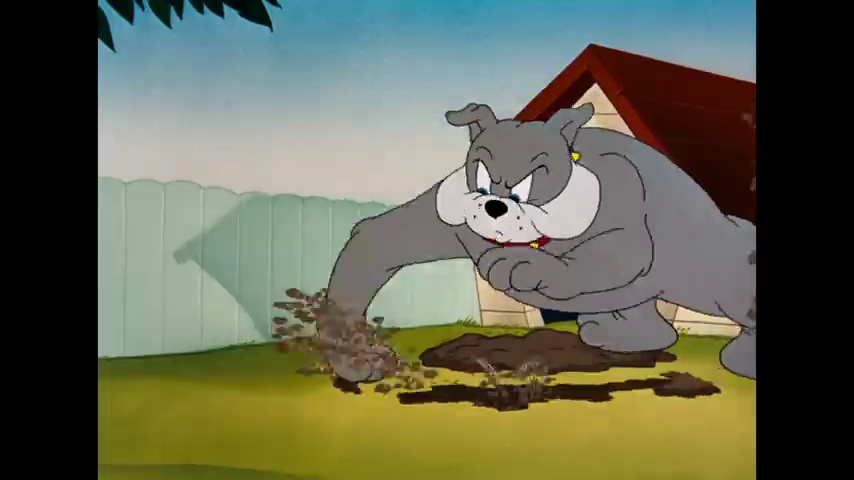
Portrait style: Cartoon Portrait